Khimlal Gautam

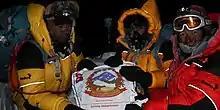
Khimlal on the right, Rabin in the middle, and Tshering on the left.

In 2010, "Gorkhapatra" daily published an advertisement inviting interested civil servants of Nepal to apply for the inaugural civil servant expedition to summit Mount Everest, as part of the Visit Nepal Year 2011 promotion program. Despite applying, he was not initially selected and ended up being an alternate candidate. However, an opportunity arose when a team member had to attend a foreign function, and he was accommodated in the team. On May 18, 2011, they successfully reached the summit at exactly 5:20 am. He was the first among his team to reach the summit.